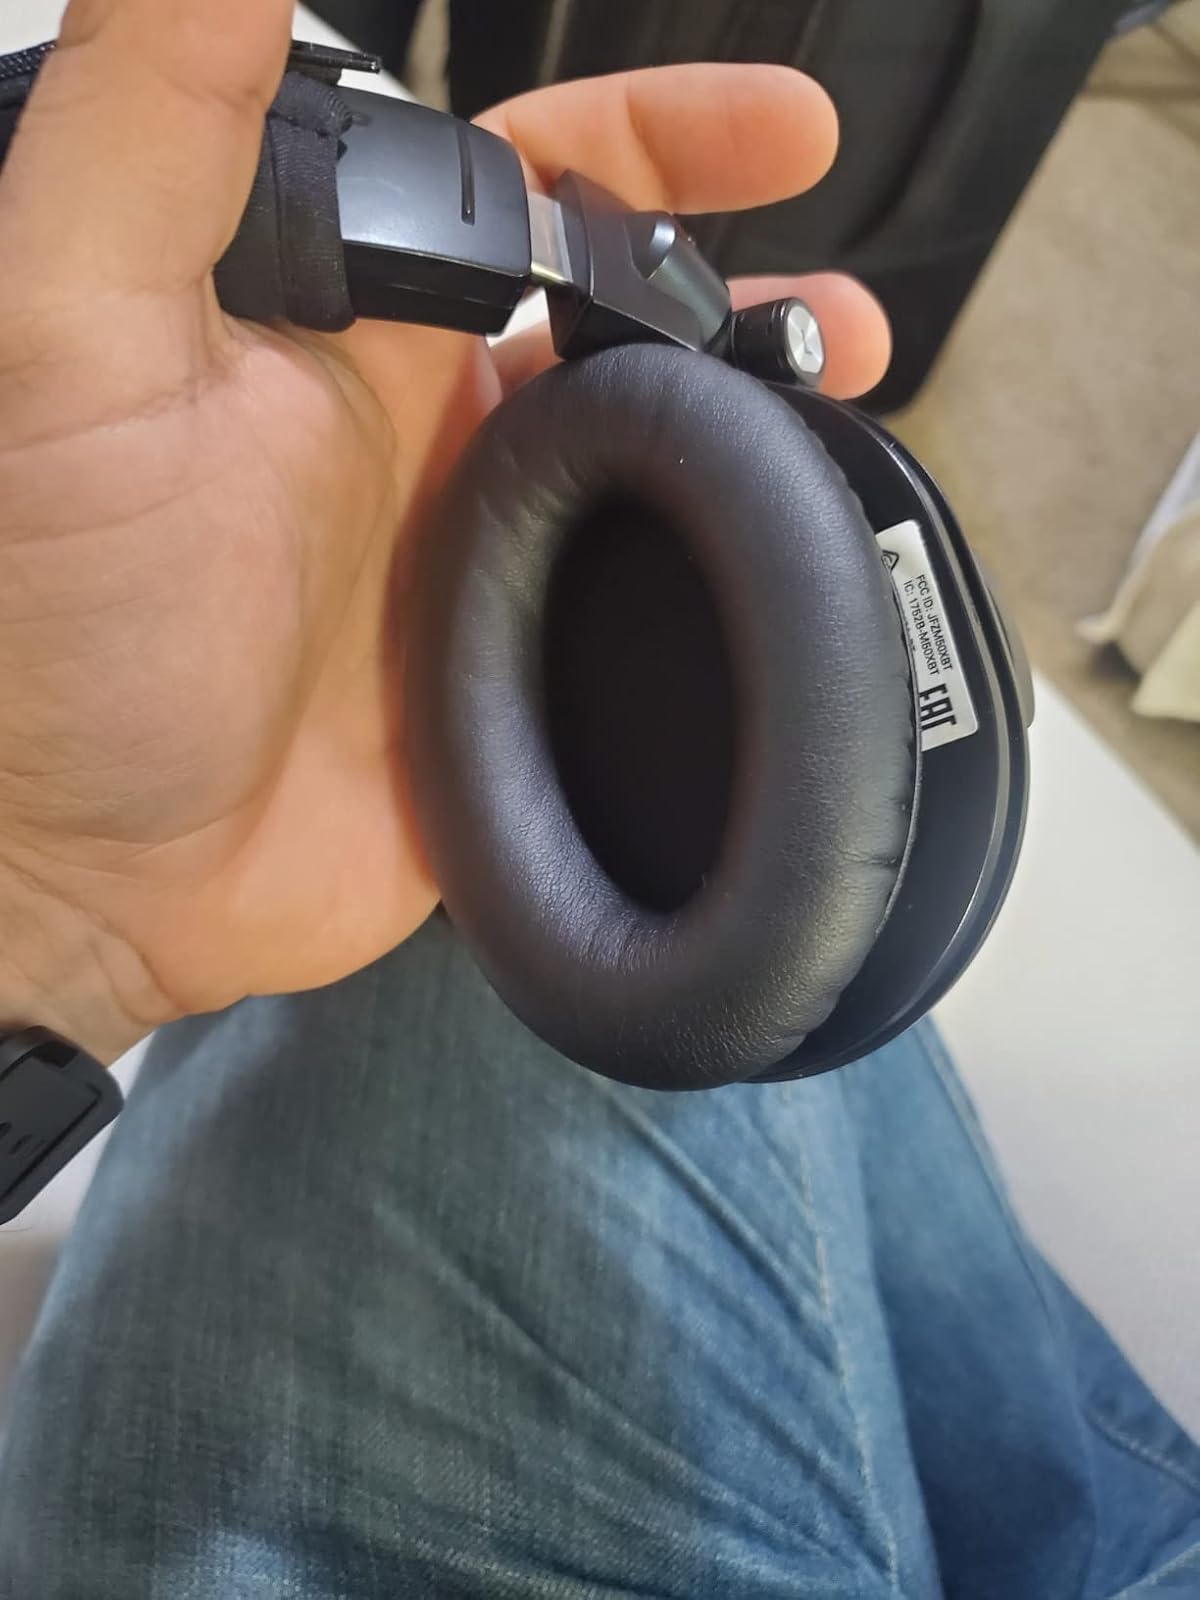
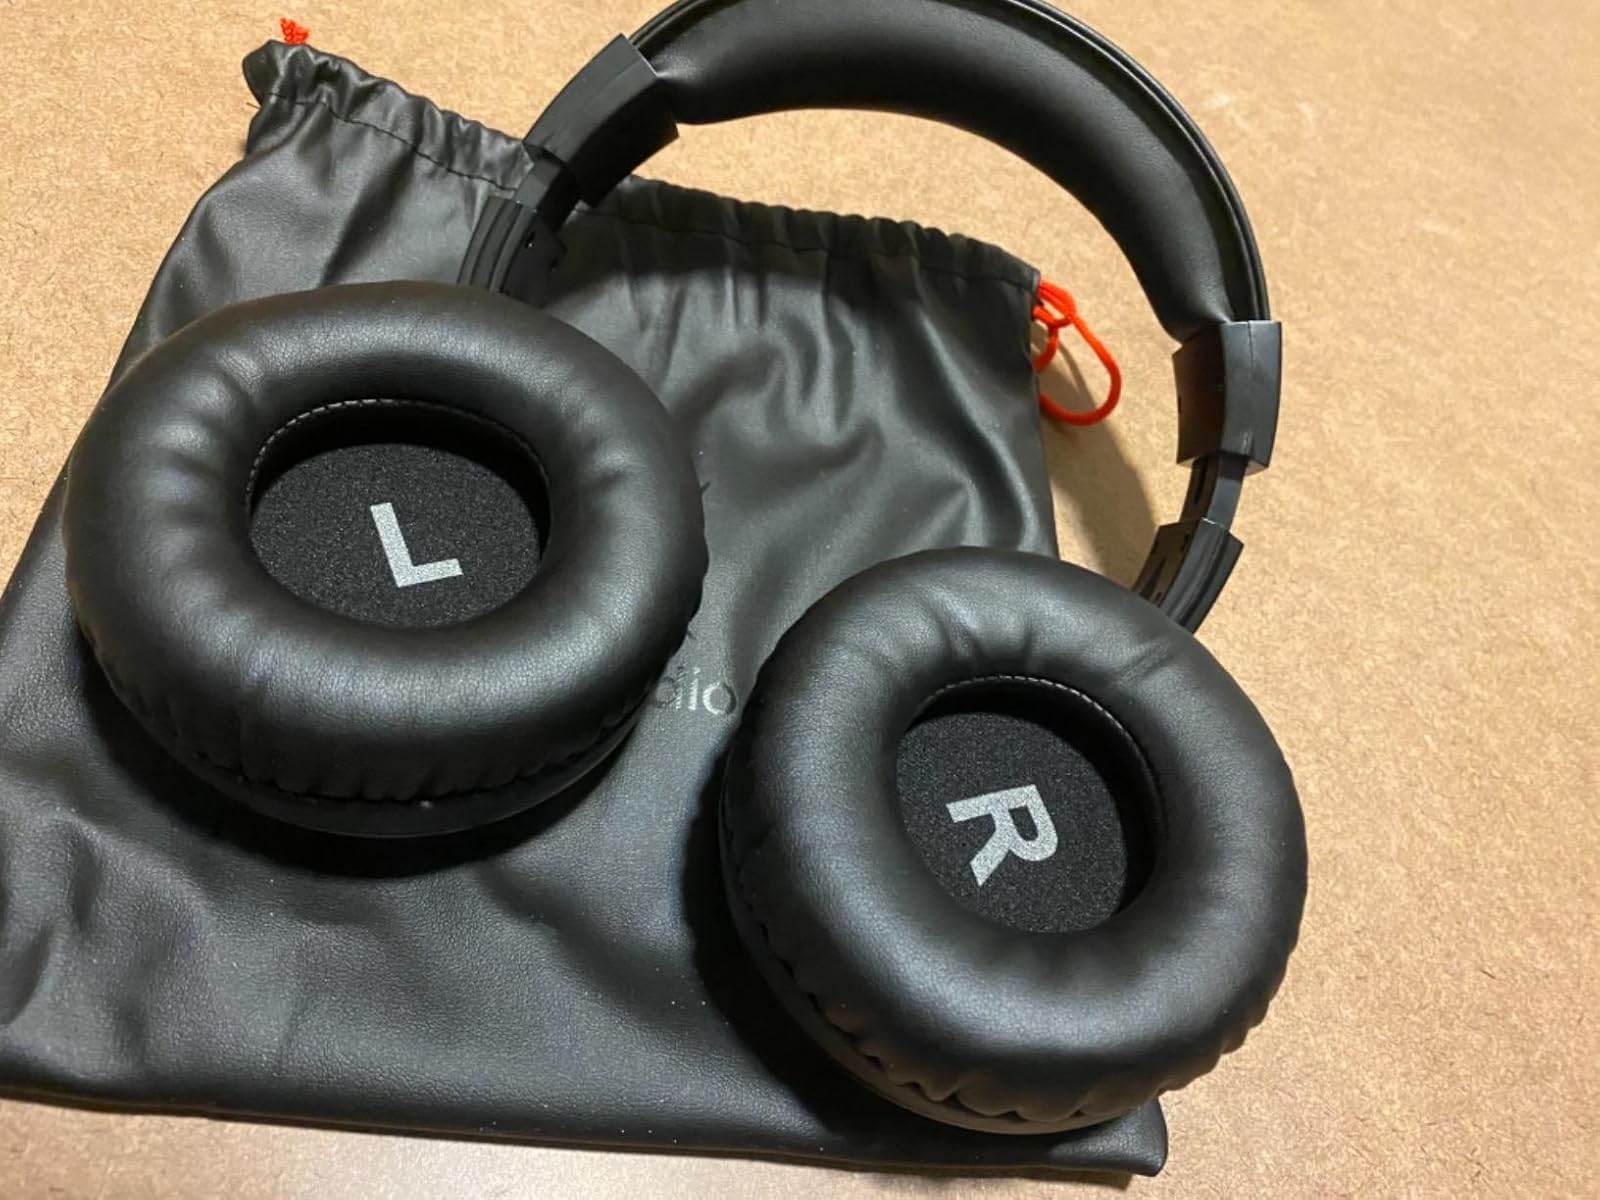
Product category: headphones
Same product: no